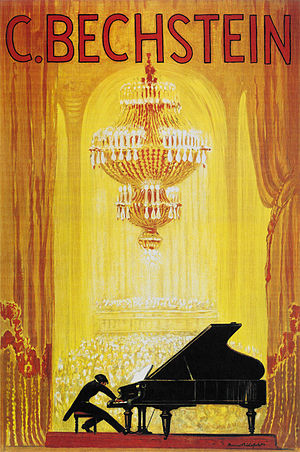
Koncert (begivenhed)
Reklameplakat for klaverproducenten C. Bechstein.
En koncert er en levende fremføring af musik foran et publikum. Musik som fremføres af kun en musiker, for eksempel en sanger eller guitarist, kaldes ofte en solokoncert. Koncerter med flere medvirkende kan spilles af eksempelvis bands, kor eller et helt orkester. Et koncertlokale kan variere fra stuen i nogens hjem, til pubs, natklubber, egne koncertscener og koncert- eller operahuse, til store fabrikshaller eller idrætsstadioner. Oftest står den eller de som fremfører musikken på en ophøjet scene.